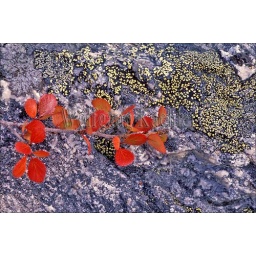
Canada, newfoundland, no. Labrador, saglek fjord, birch tree in fall growing over rock